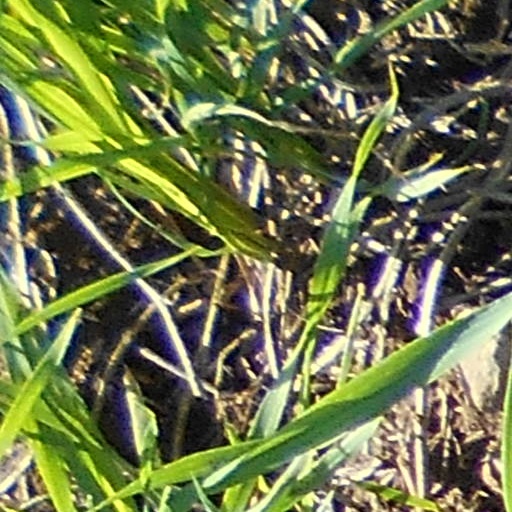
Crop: wheat